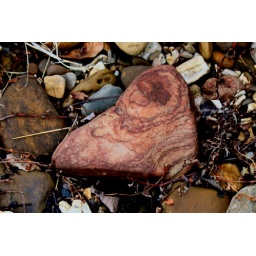
Found this colorful river rock along gravel bed of Buffalo River in northwest Arkansas